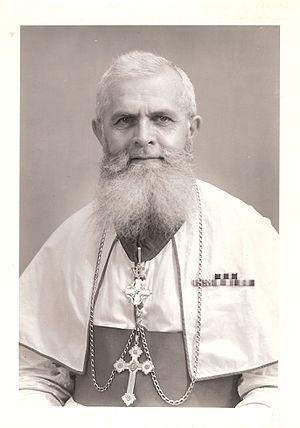
Ferdinando Guercilena, né à Montodine le 29 octobre 1899 et mort à Lecco le 6 mai 1973, est un missionnaire italien qui fut évêque en Birmanie.